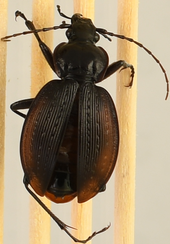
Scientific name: Carabus goryi
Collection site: Mountain Lake Biological Station NEON (MLBS), plot MLBS_008